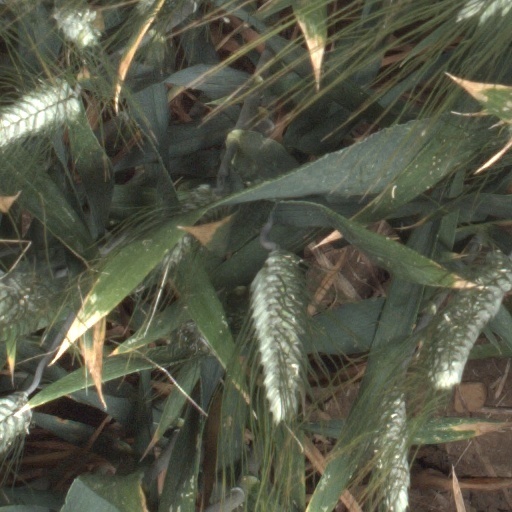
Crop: wheat